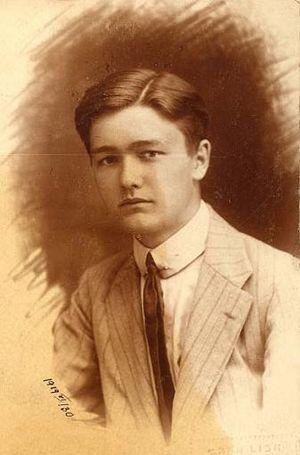
László Németh est un écrivain hongrois né à Nagybánya le 18 avril 1901 et mort à Budapest le 3 mars 1975. Il a écrit des romans, des pièces de théâtre et des essais. Son œuvre est pénétrée de sa conviction que la mission de la Hongrie est de servir de pont entre l'Orient et l'Occident. Il est lauréat du prix Attila-József en 1952, du prix Kossuth en 1957 et du prix Herder en 1965.